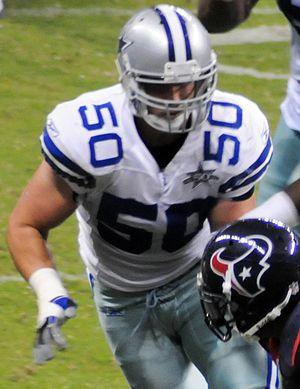
Sean Patrick Lee est un joueur américain de football américain évoluant au poste de linebacker. Il joue actuellement avec les Cowboys de Dallas.